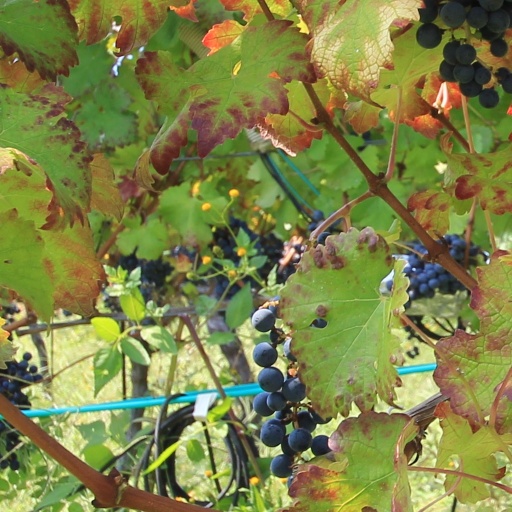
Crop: grape